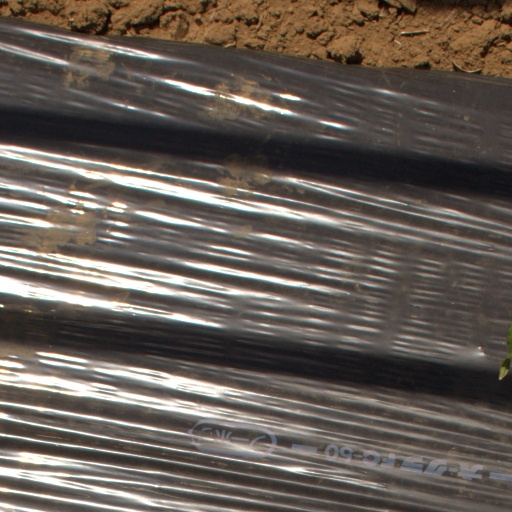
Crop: Jerusalem artichoke